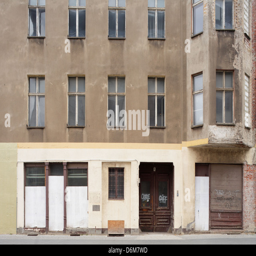
closed shop in a rundown building